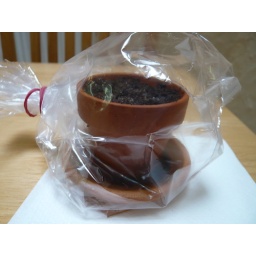
Day 1. With a plastic bag wrapped around to create a swampy atmosphere inside.